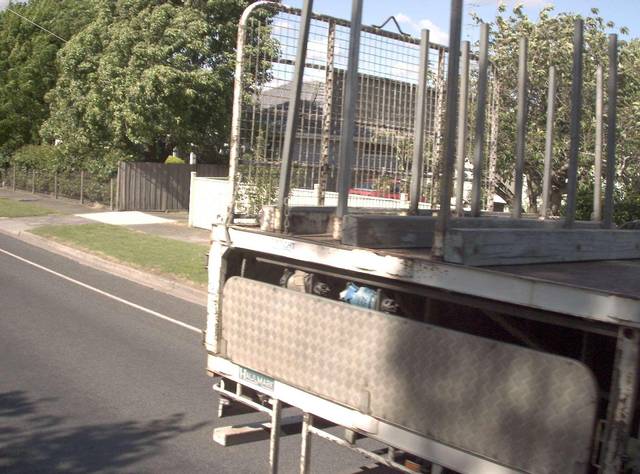
Region: Australia
Coordinates: -38.232, 146.395